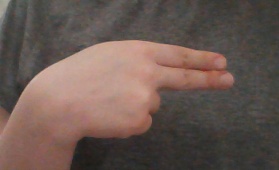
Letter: ain